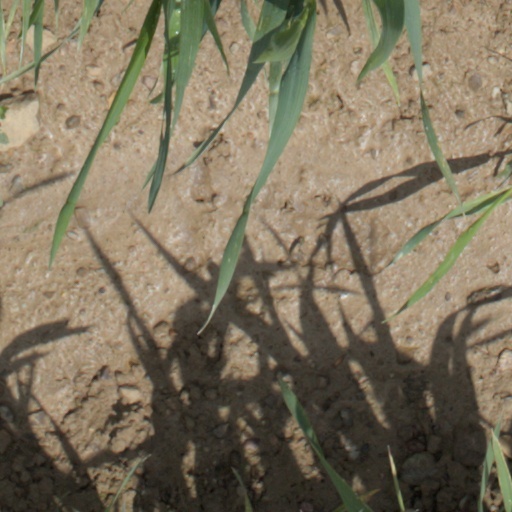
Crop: wheat